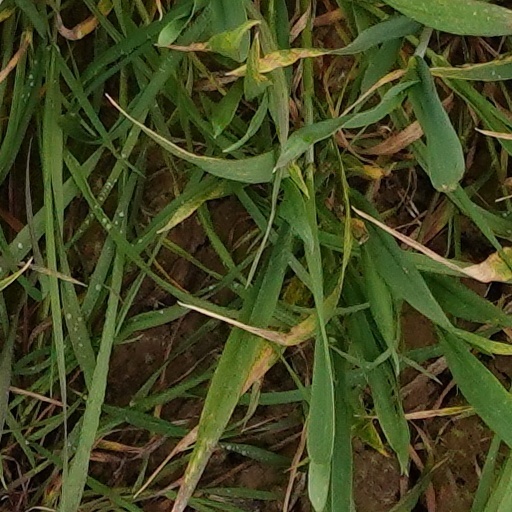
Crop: wheat